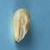
Maize quality: Bad